Priscilla Meirelles

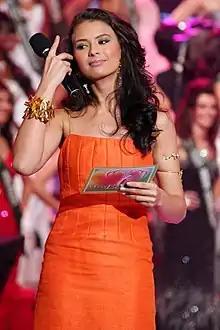
Miss Earth 2004

Priscilla Meirelles de Almeida-Estrada (born 5 September 1983) is a Brazilian model, television host, actress, environmentalist and beauty queen. She won the Miss Earth 2004 pageant held in the Philippines, becoming the 4th Miss Earth. She also won the Miss Globe International 2003 pageant. Meirelles has been married to Filipino actor and model John Estrada since March 2011.